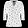
Label: Shirt